Neergaard (noble family)

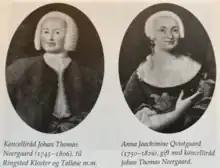
Johan Thomas de Neergaard and Anna Joachimine Qvistgaard.

Johan Thomas Neergaard inherited Ringsted Abbey. He married Anna Joachimine Qvistgaard (27 August 1750 – 5 January 1829). They had 11 children: